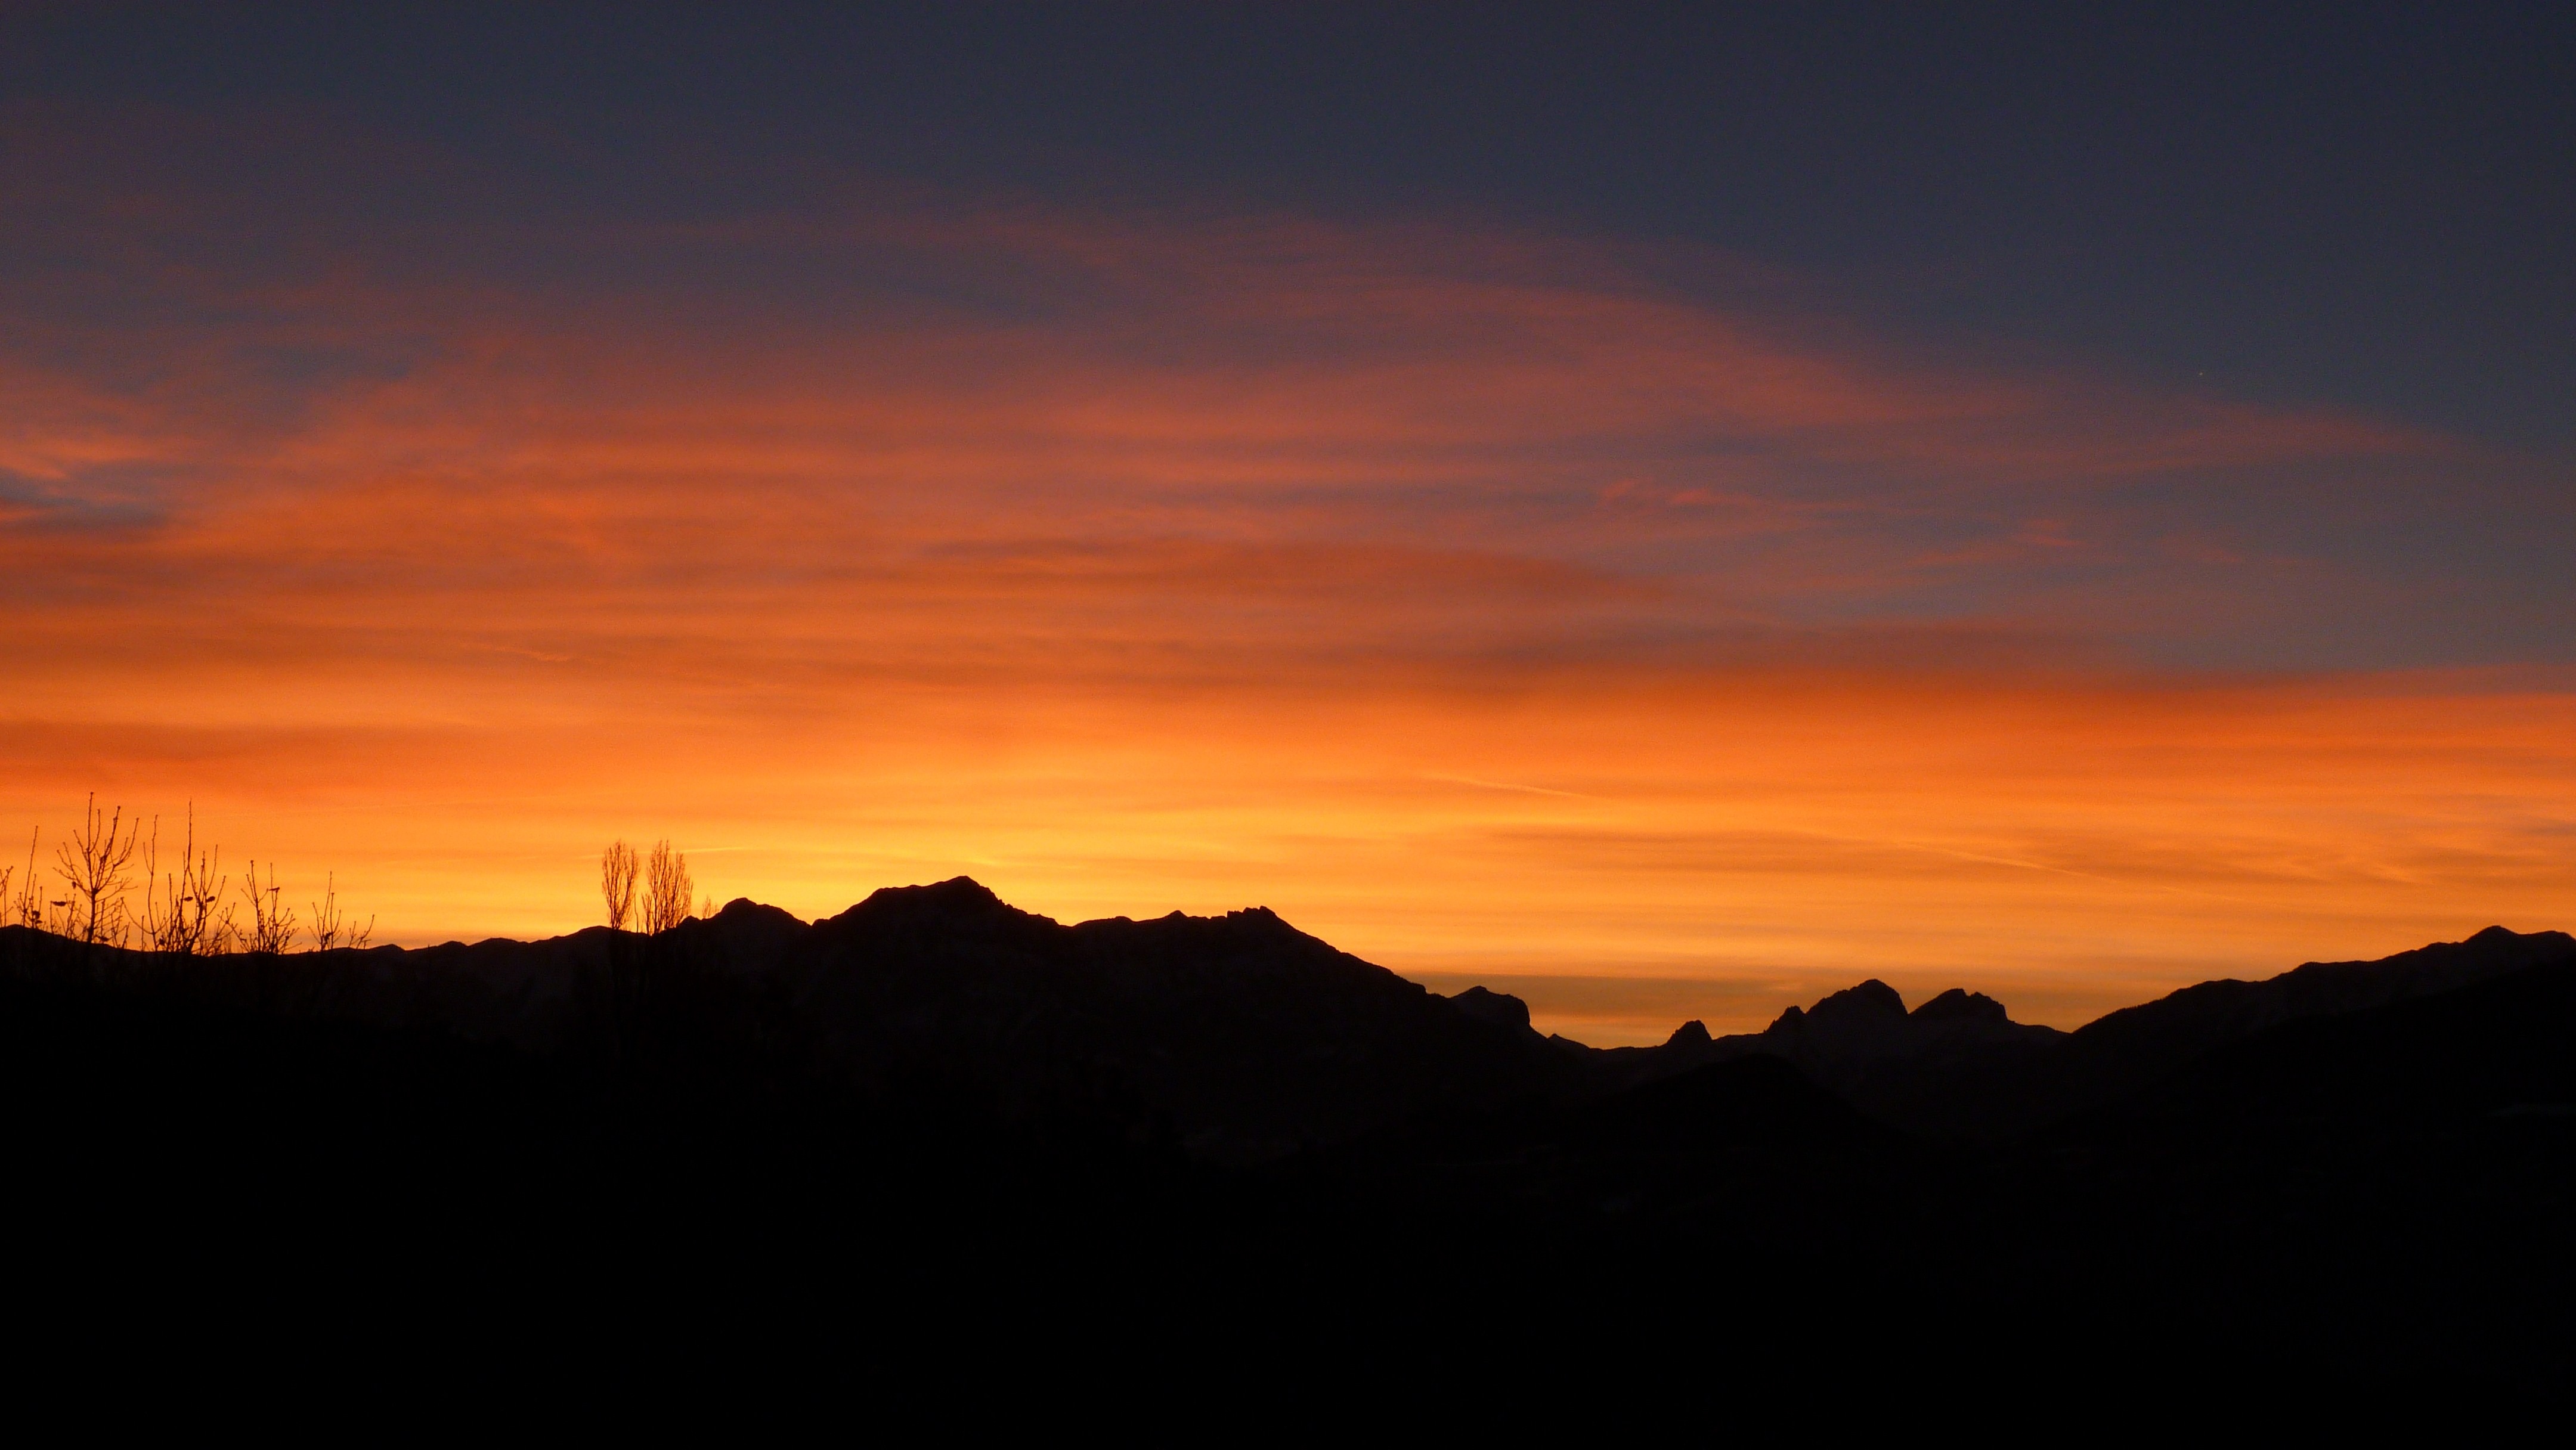
horizon, mountain, cloud, sky, sunrise, sunset, morning, hill, dawn, atmosphere, dusk, evening, positive, afterglow, progressive, atmospheric phenomenon, red sky at morning